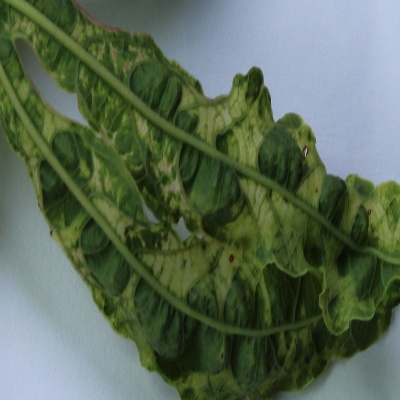
Crop: Cassava
Condition: mosaic